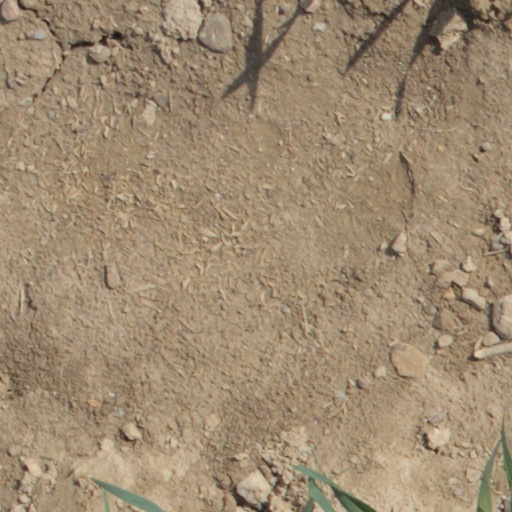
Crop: wheat